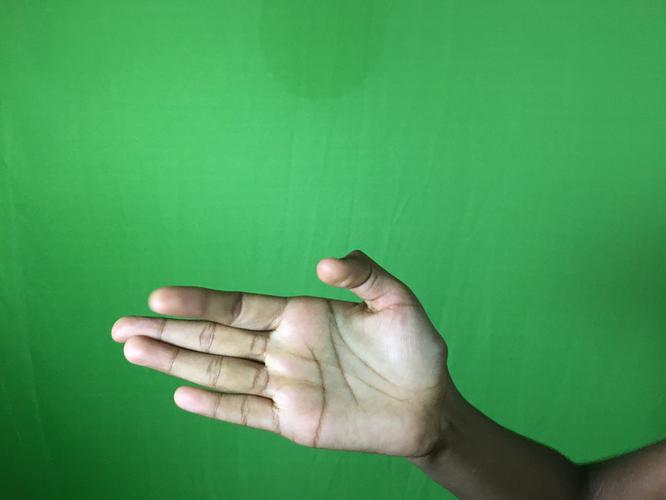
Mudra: Ardhachandran
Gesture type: single_hand